Harm reduction

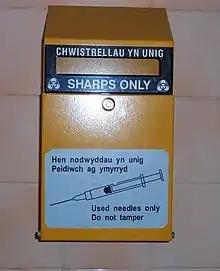
A bin allowing for safe disposal of needles in a public toilet in Caernarfon, Wales

The United Nations Office on Drugs and Crime states, "While medical models of treatment for individuals with alcohol or opioid use disorders are well accepted and implemented worldwide, in most countries there is no parallel, long-term medical model of treatment for individuals with stimulant use disorders." The neglect of stimulant-users has been widely considered to be related to the popularity of stimulants among systemically-oppressed groups, such as methamphetamine use among gay men and transgender people, and crack cocaine use among Black people. The crack epidemic in the United States demonstrates a discrepancy between sentencing lengths of crack cocaine and heroin users, with crack users imprisoned for longer periods of time than heroin users. In 2012, 88% of imprisonments from crack cocaine were of African American people.